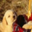
Label: dog